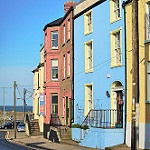
Scene: Outdoor